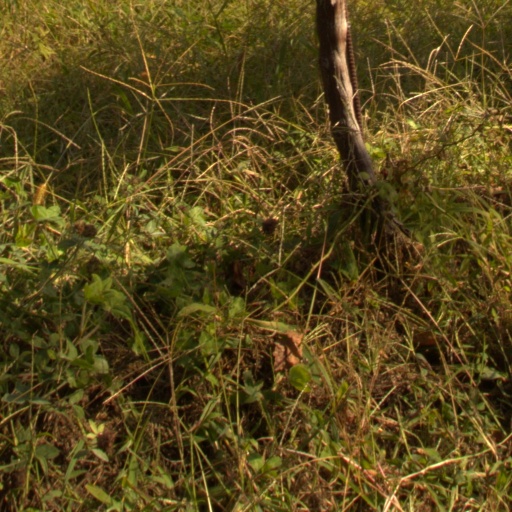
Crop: grape